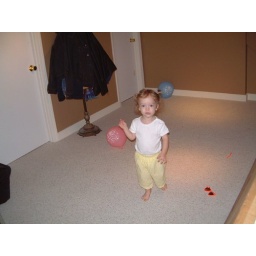
Kylee in basement in yellow pants